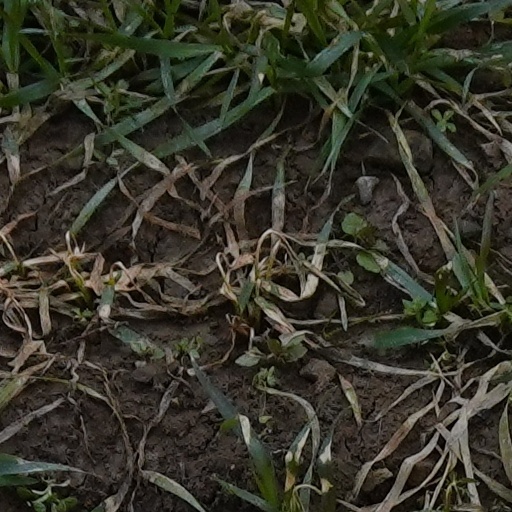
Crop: wheat